Almanon (crater)

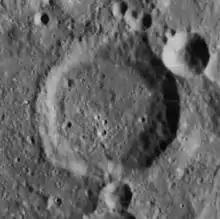
Lunar Orbiter 4 image

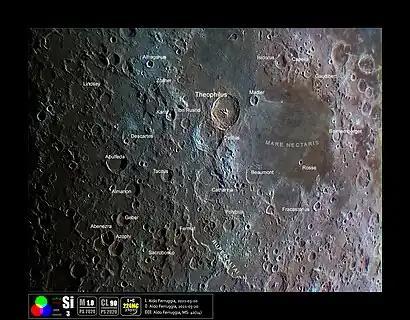
Selenochromatic Image (Si) of the crater area

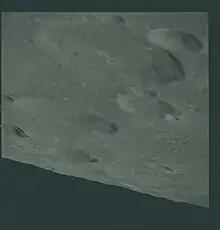
Oblique view of Almanon, the satellite crater Almanon C and its surroundings including Geber and Azophi, Apollo 16 image

Almanon is a lunar impact crater that lies in the rugged highlands in the south-central region of the Moon. It was named after Abbasid Caliph and astronomer Al-Ma'mun. It is located to the south-southeast of Abulfeda, and to the north-northeast of the smaller crater Geber. The crater chain designated Catena Abulfeda forms a line between the south rim of Abulfeda and the north rim of Almanon, continuing for a length of about 210 kilometers to the Rupes Altai scarp.